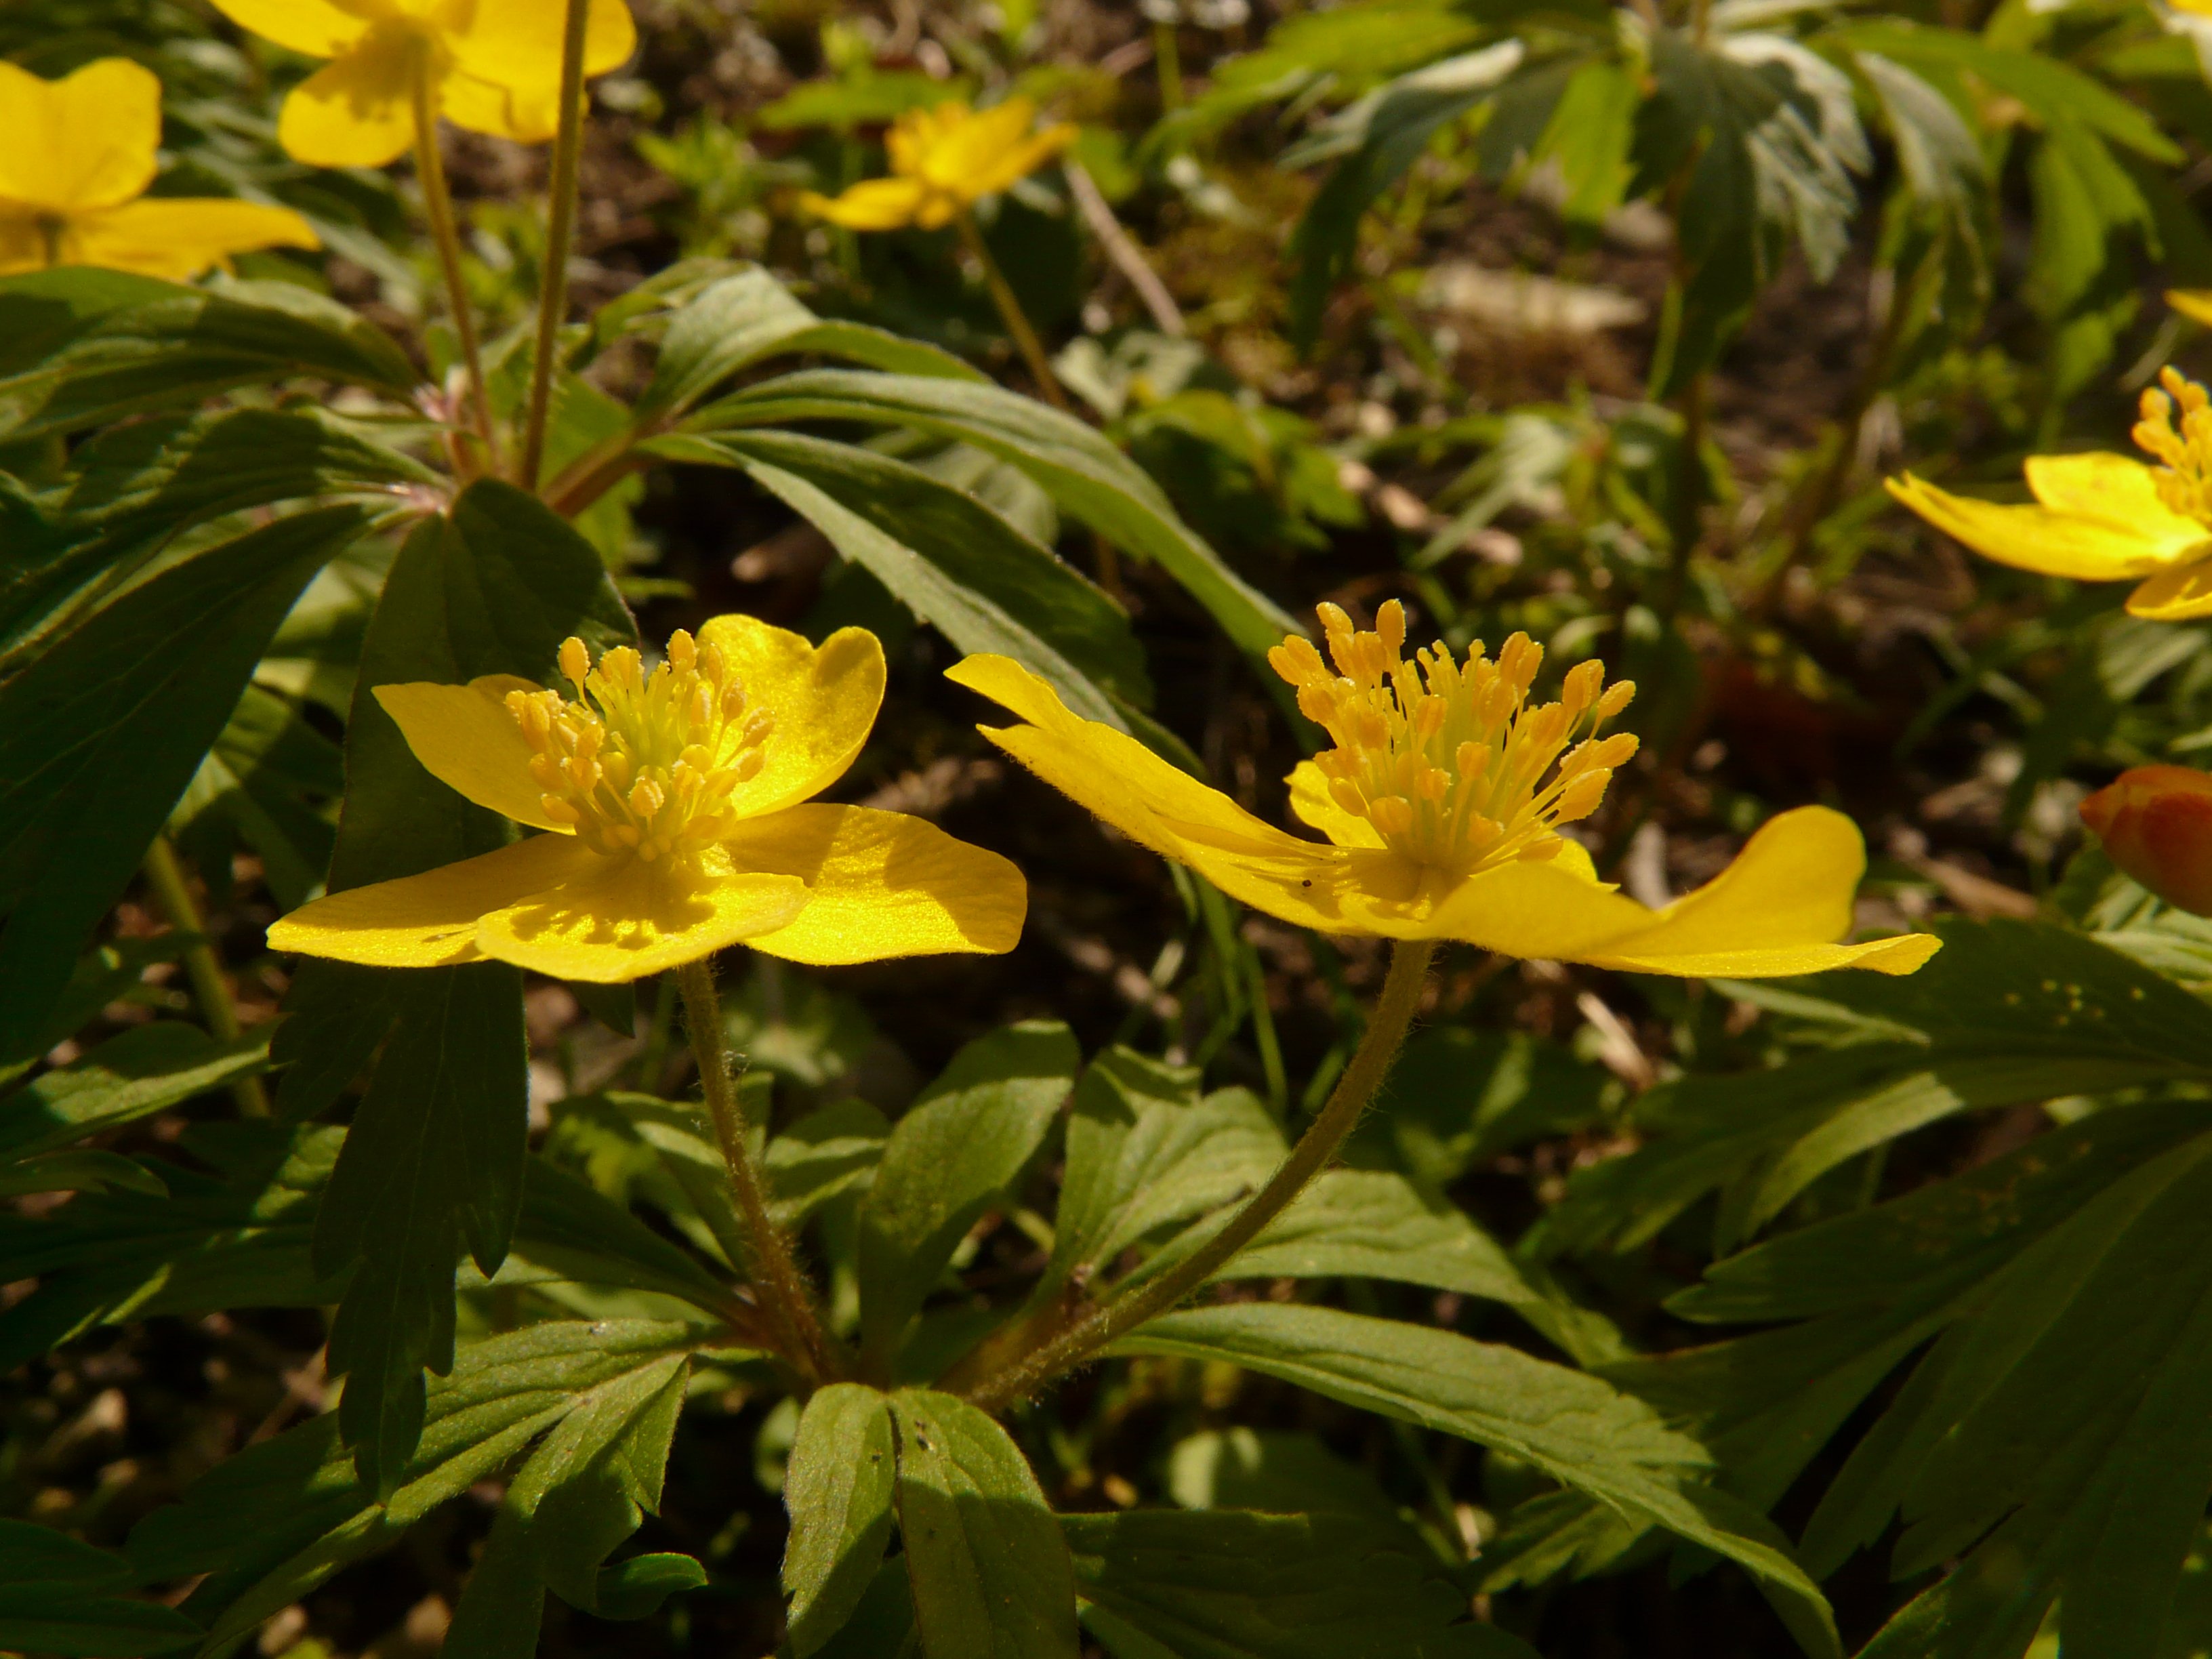
blossom, plant, leaf, flower, bloom, spring, macro, botany, yellow, close, flora, wild flower, wildflower, wild plant, shrub, anemone, hypericum, wood anemone, flowering plant, hahnenfu gew chs, hypericaceae, land plant, yellow wood anemone